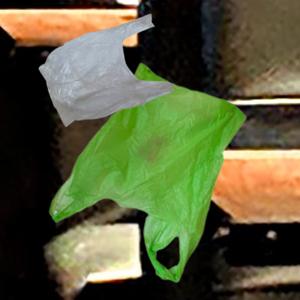
Label: plasticbags